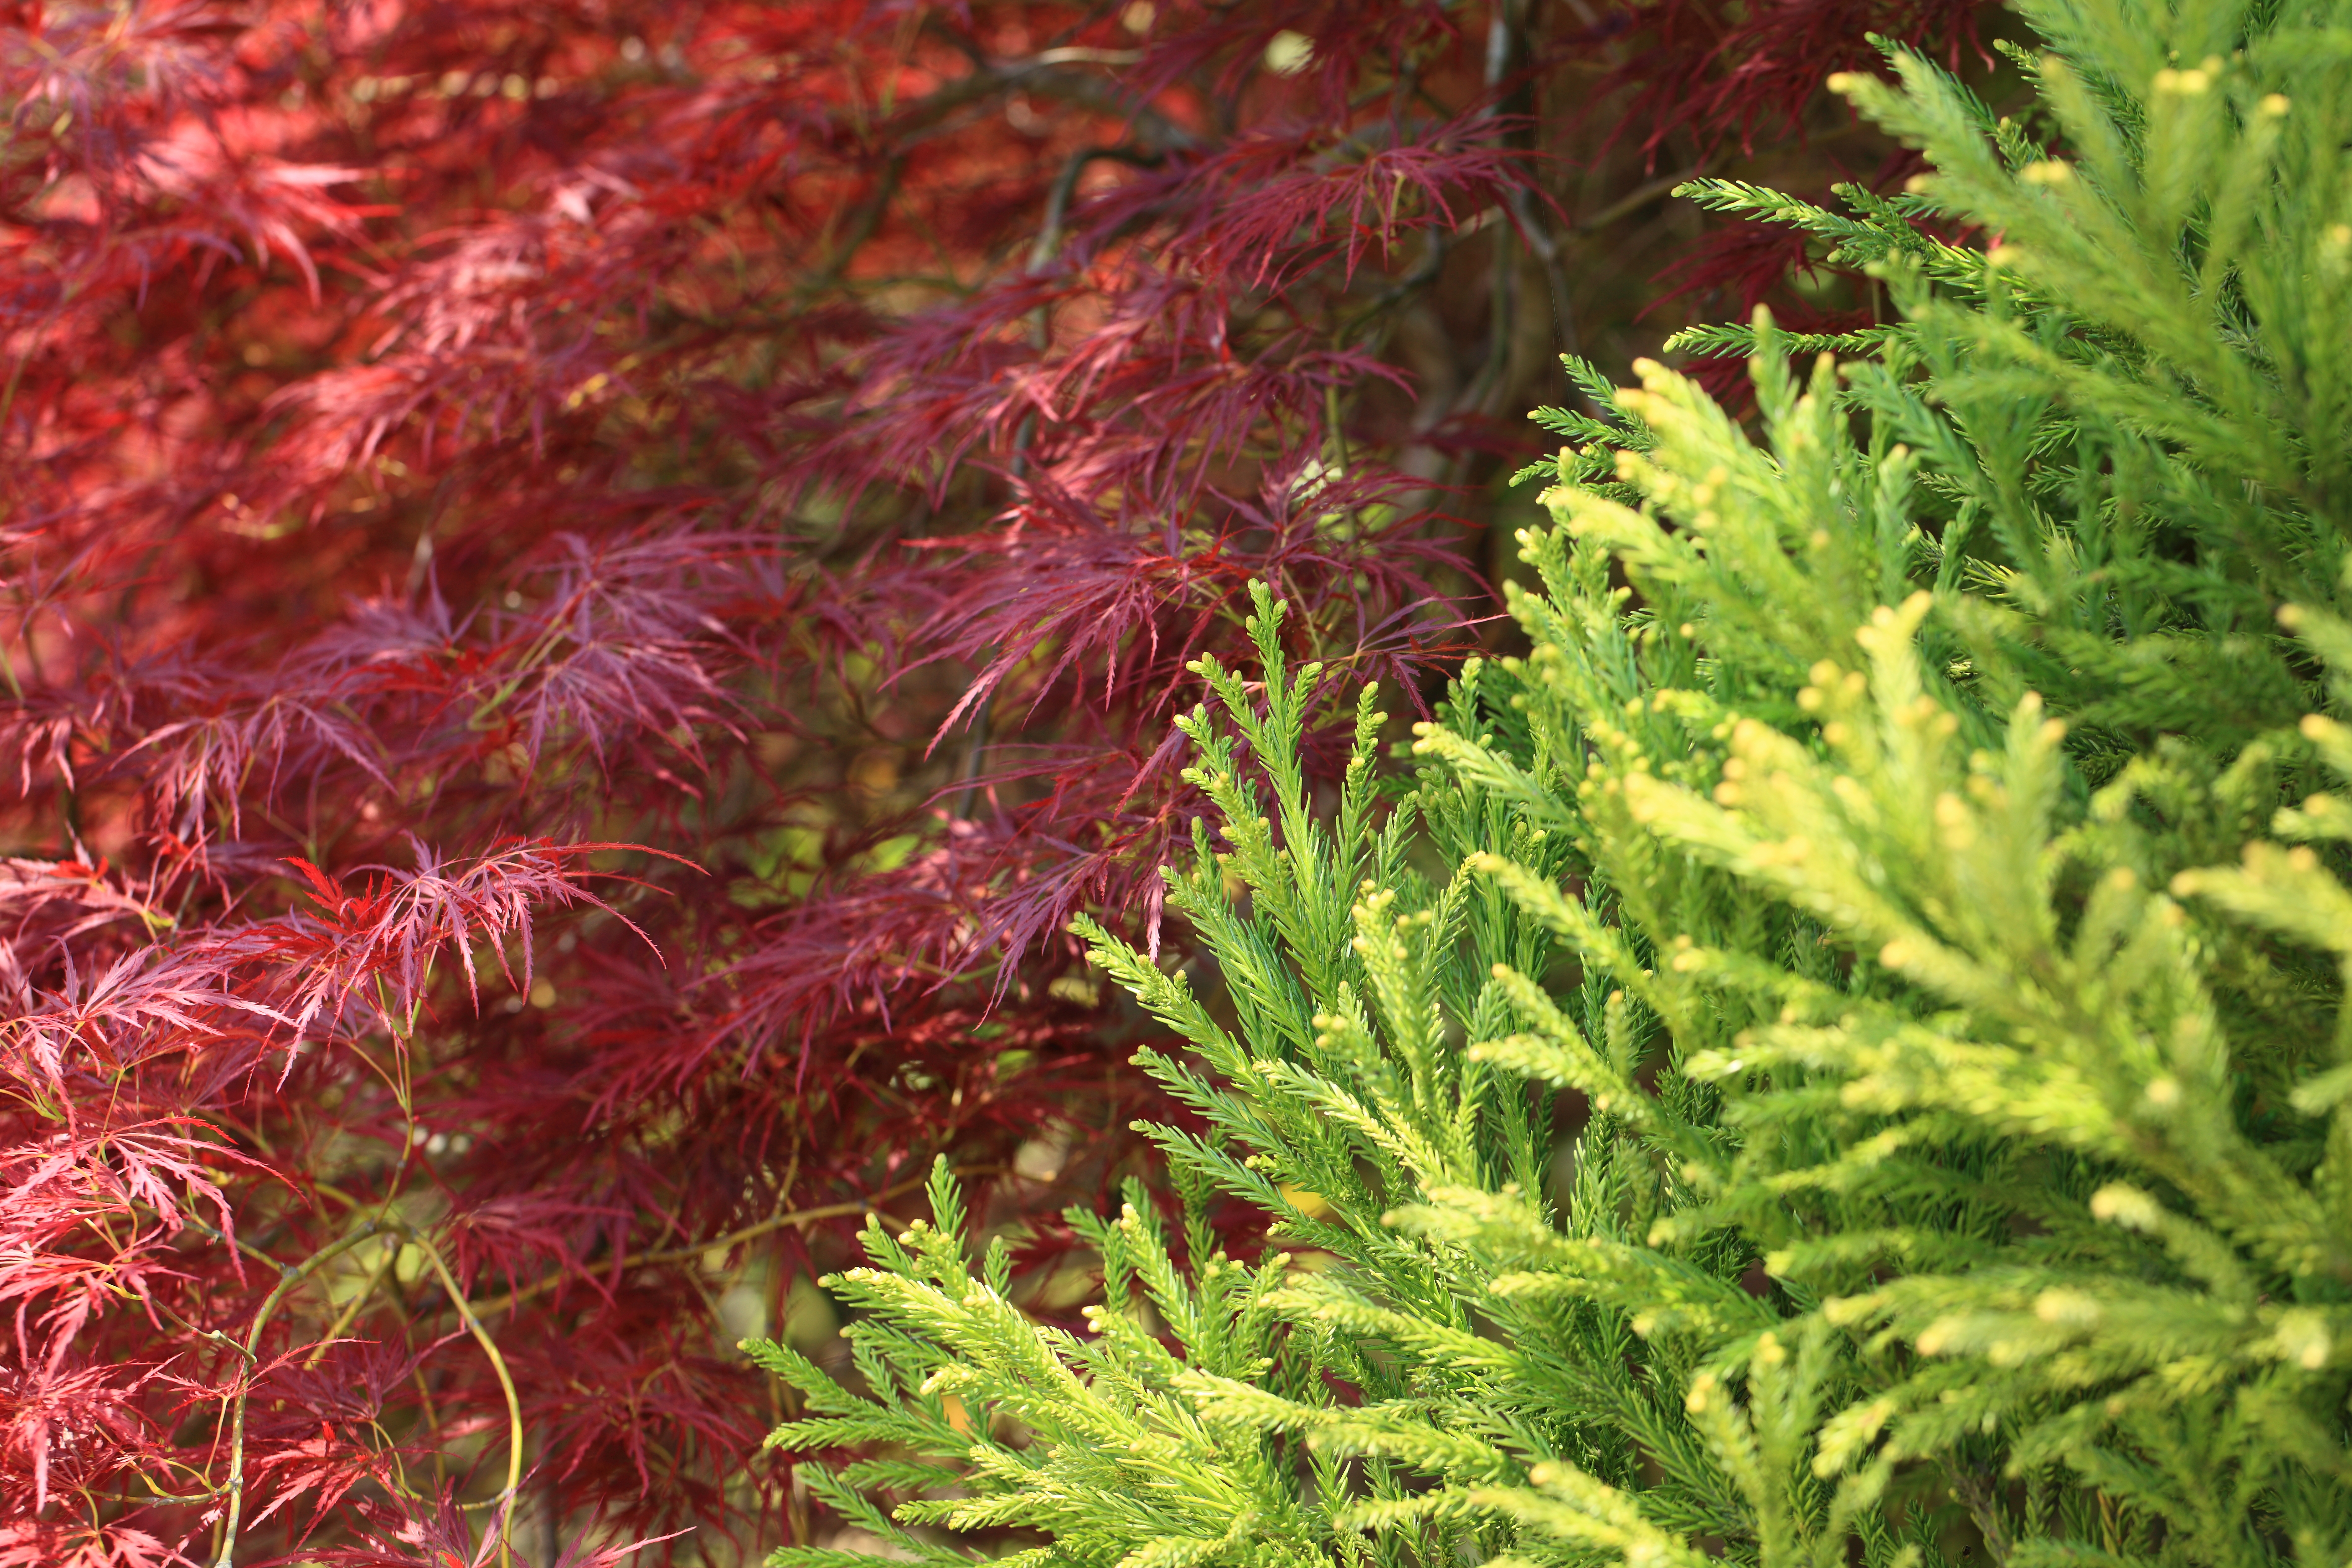
tree, grass, branch, plant, leaf, flower, pattern, green, high, autumn, botany, fir, background, spruce, shrub, wallpaper, 5d, hires, markii, hi, res, resolution, woody plant, temperate coniferous forest, land plant